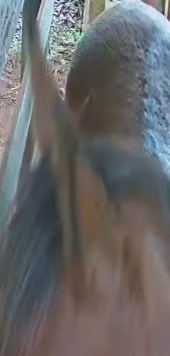
Face region: ears (position_of_ears)
Pain indicator: not_present